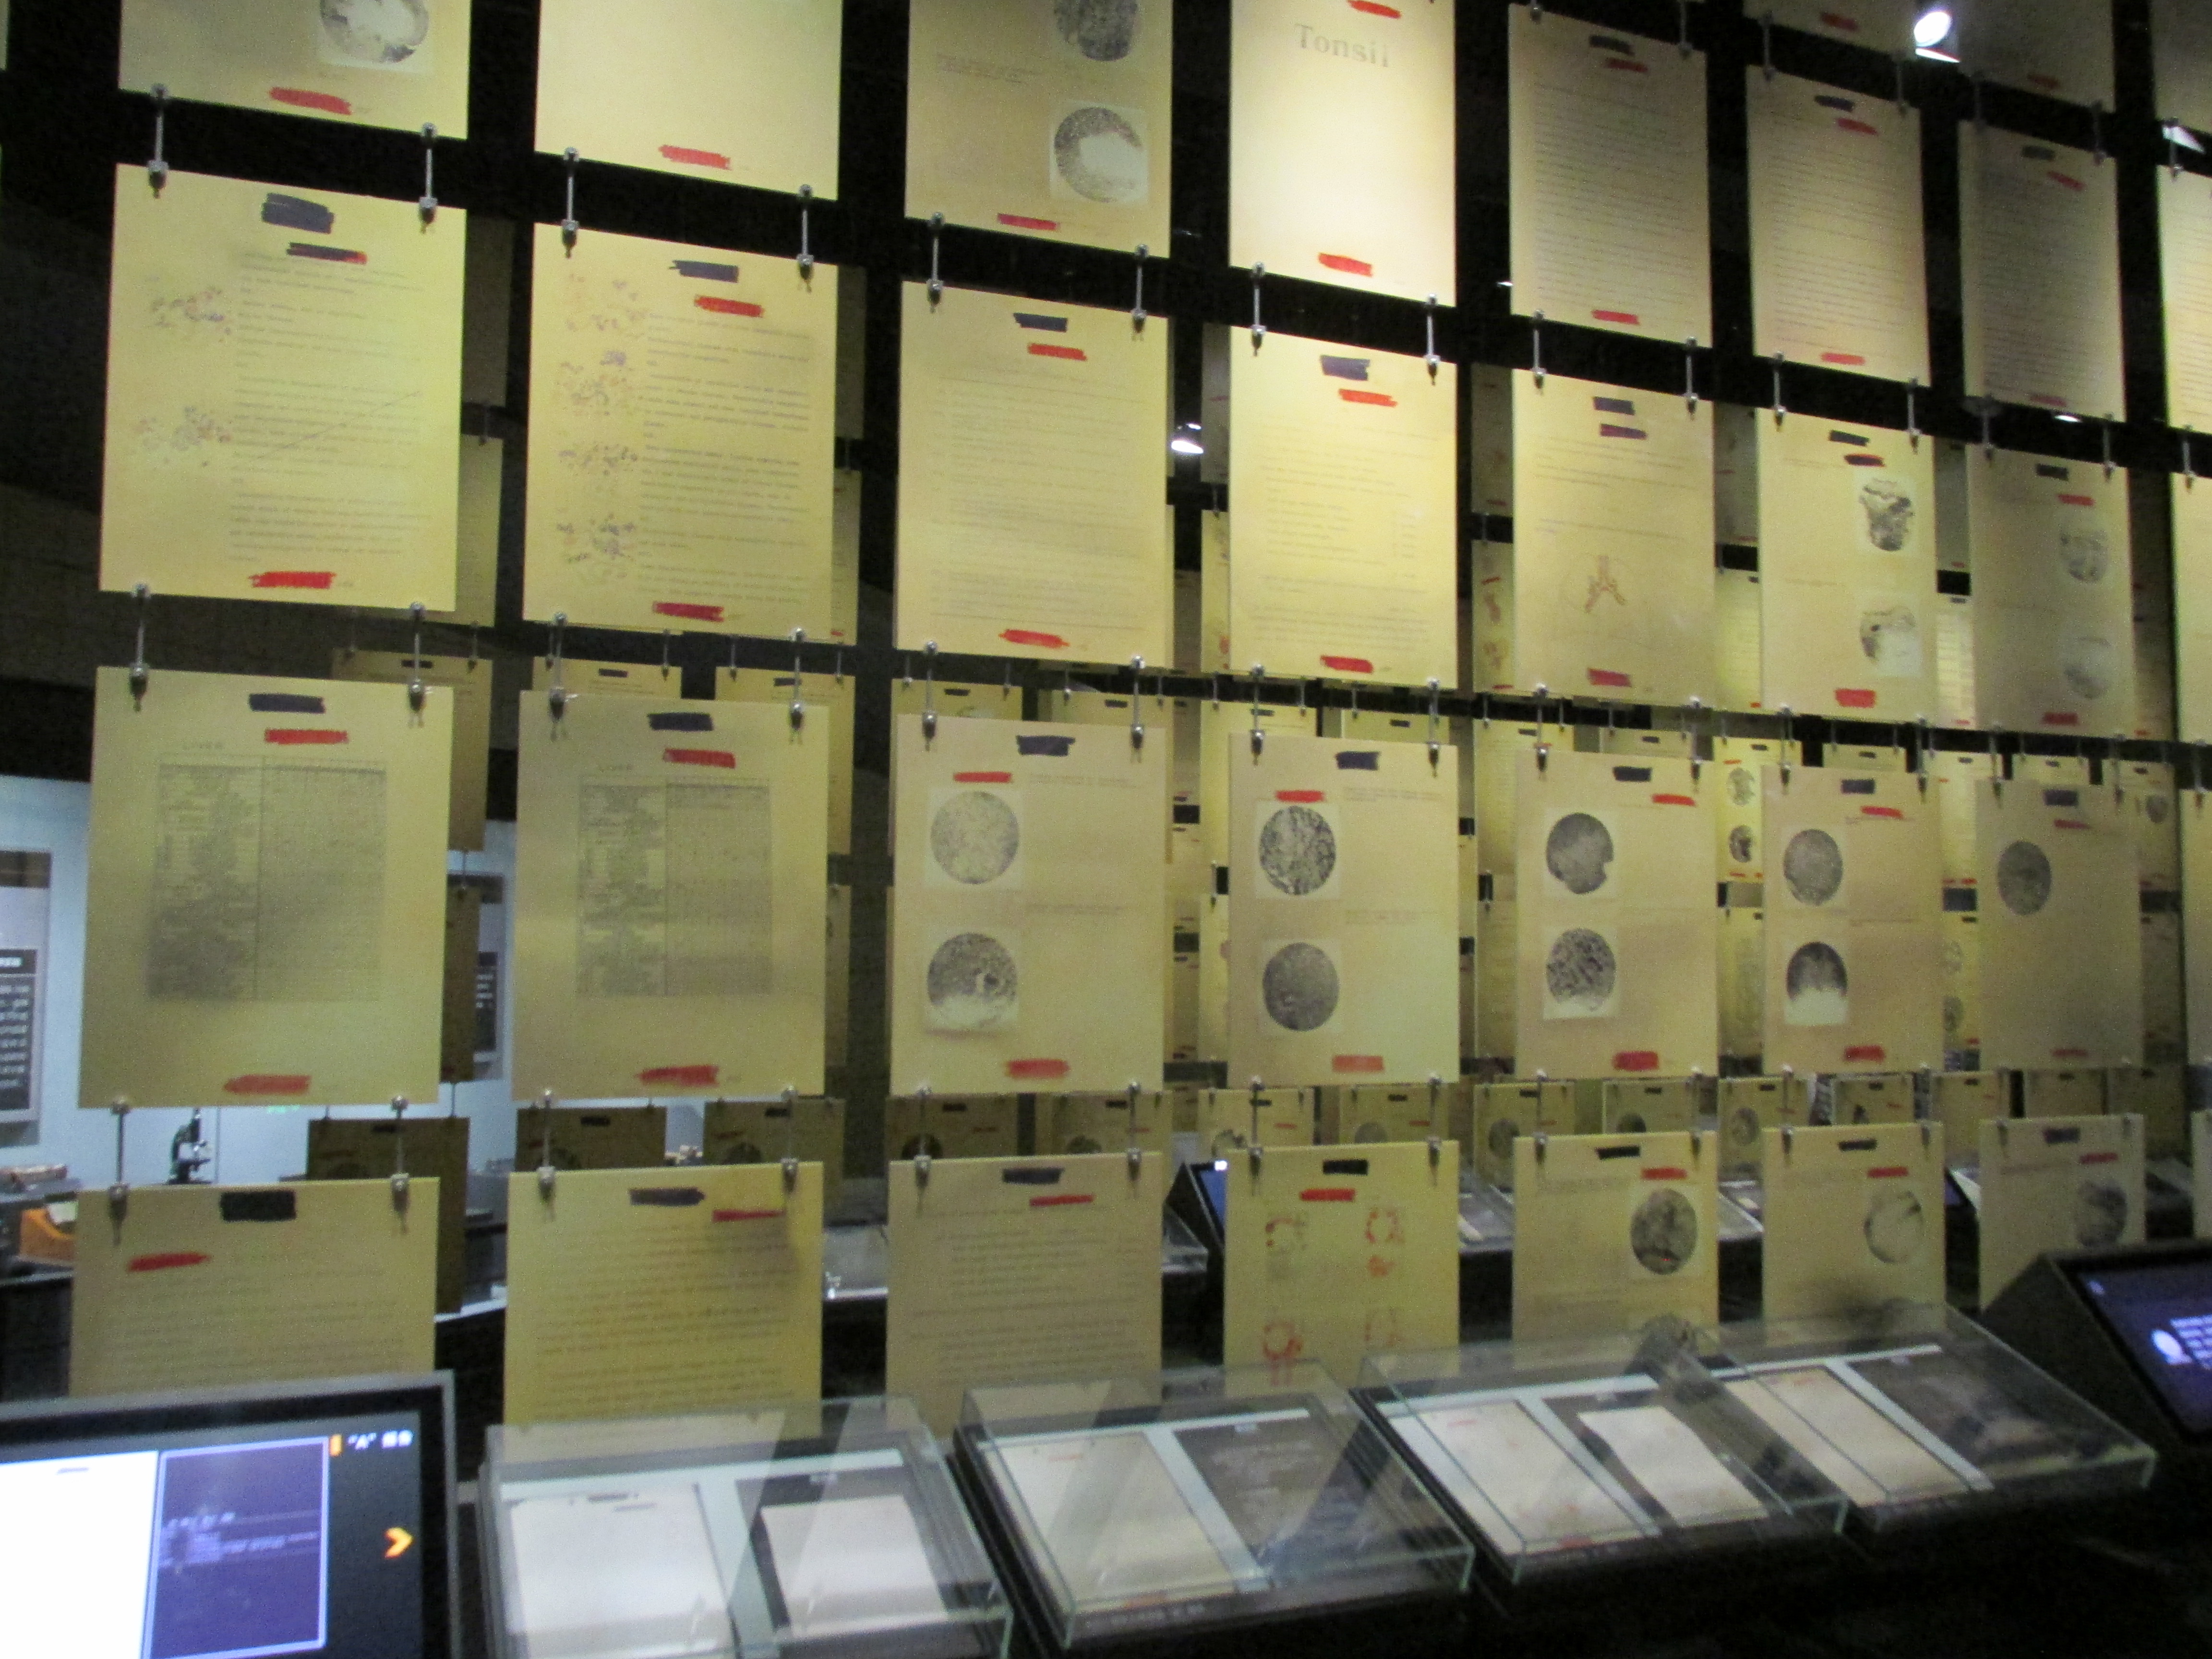
tourism, adventure, Beautiful Places, Pretty Places, environment, Interesting Places, harbin, museums, architecture, art, nature, museum, history, ancient history, china, asia, imperial palace, dynasty, beijing, planning, exhibition, sculpture, map, inventory, machine